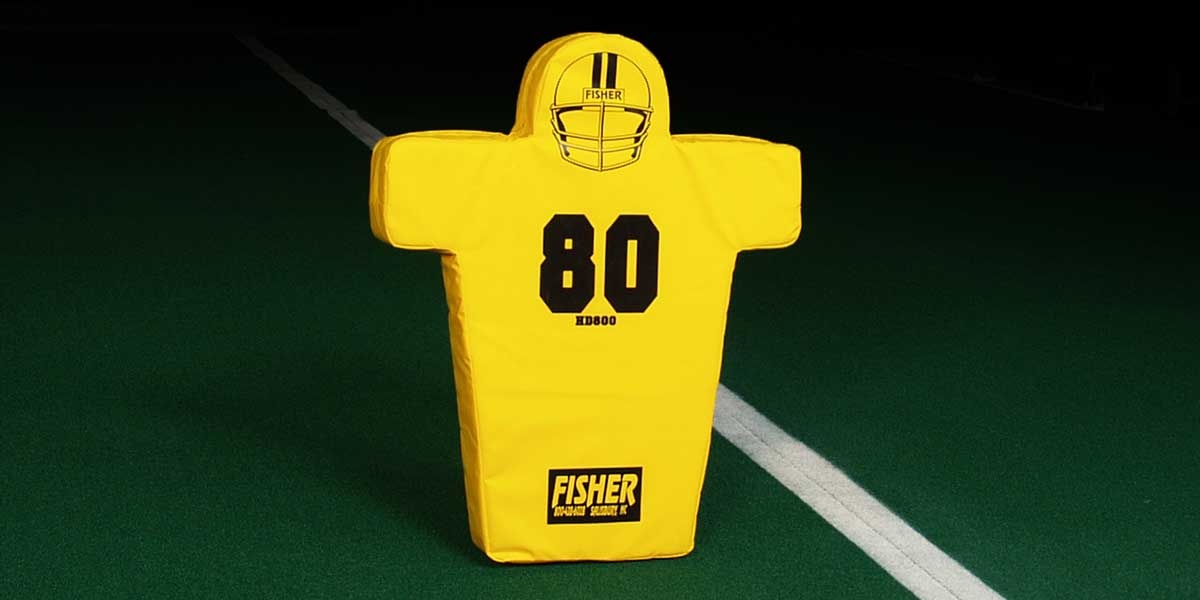
HD800 - Man Shield
HD800 - Man Shield is a man-shaped training dummy built to add realism to your drills. It’s designed for serious practice sessions where a lifelike target matters—and it’s easy to hold and control, even when you’re deep into the reps. Note: Shipping will be billed after the purchase. Please allow 7-10 business days for the items to be shipped. Key Features & Design Man-shaped dummy for more realistic drills Easy to hold and control Dimensions: 37" x 31" x 4" Weight: 5 lbs Designed to enhance practical drill practice
Brand: SportsHeavenClub
Category: Sporting Goods > Athletics > American Football > American Football Training Equipment > American Football Dummies & Sleds > American Football Dummies